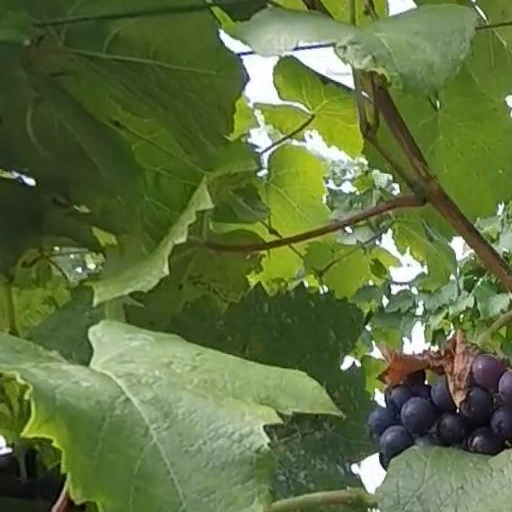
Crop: grape